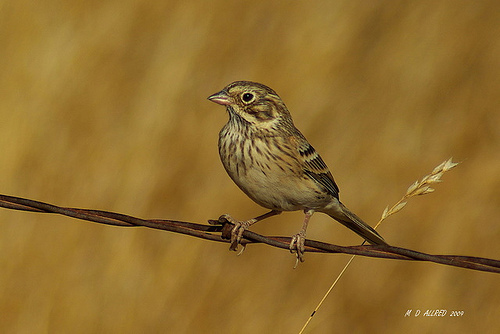
this is a bird with a white belly with brown spots and a small beak.
the brown wings have two white wing bars, the bill is short and pointed, the head is small compared to the body, and brown tarsus and feet.
this is a small brown and tan bird with black wingbars, and a brown speckled breast.
this bird is brown and black in color with a shirt brown beak, and brown eye rings.
a small bird with shades of gold, yellow and white on its belly, with black on its wings.
this small bird is mostly light brown in color with darker brown streaks on its head and upper belly.
the bird has a black eyering, and a brown striped belly.
a small brown bird, with a light colored abdomen, and a short bill.
this tiny bird has a grey bill and a white belly and a white breast with grey streaks.
this bird has wings that are brown and has a white belly
Species: Vesper Sparrow